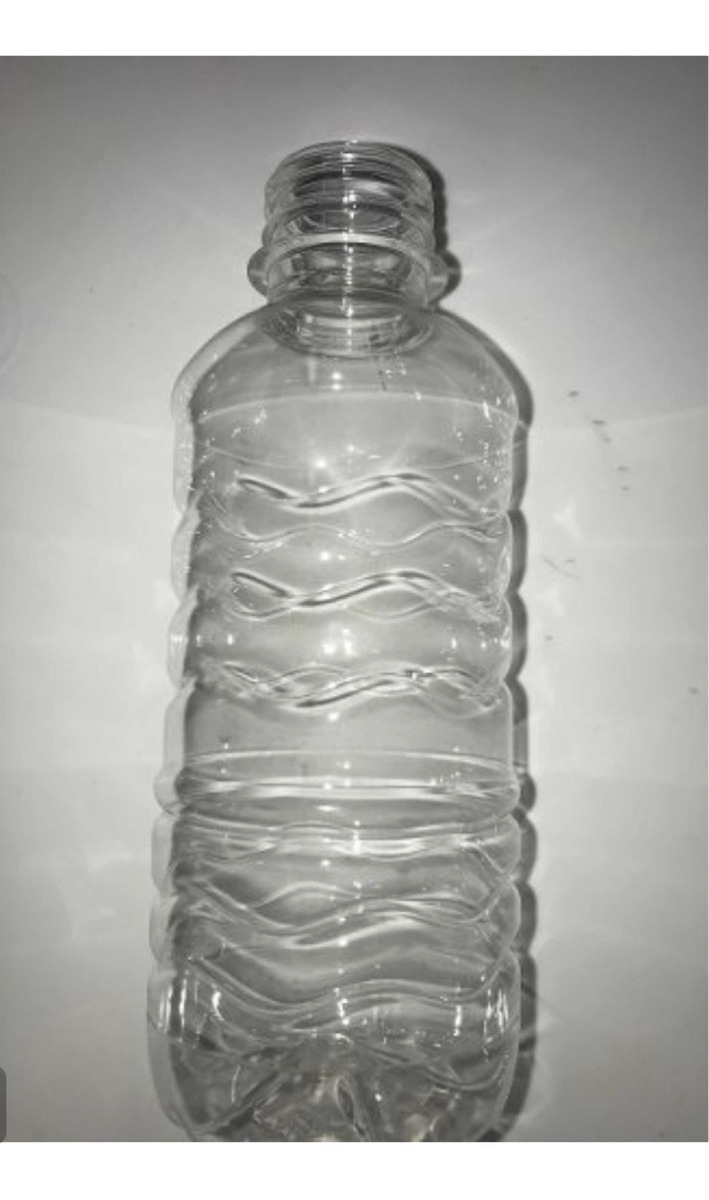
Label: plastic